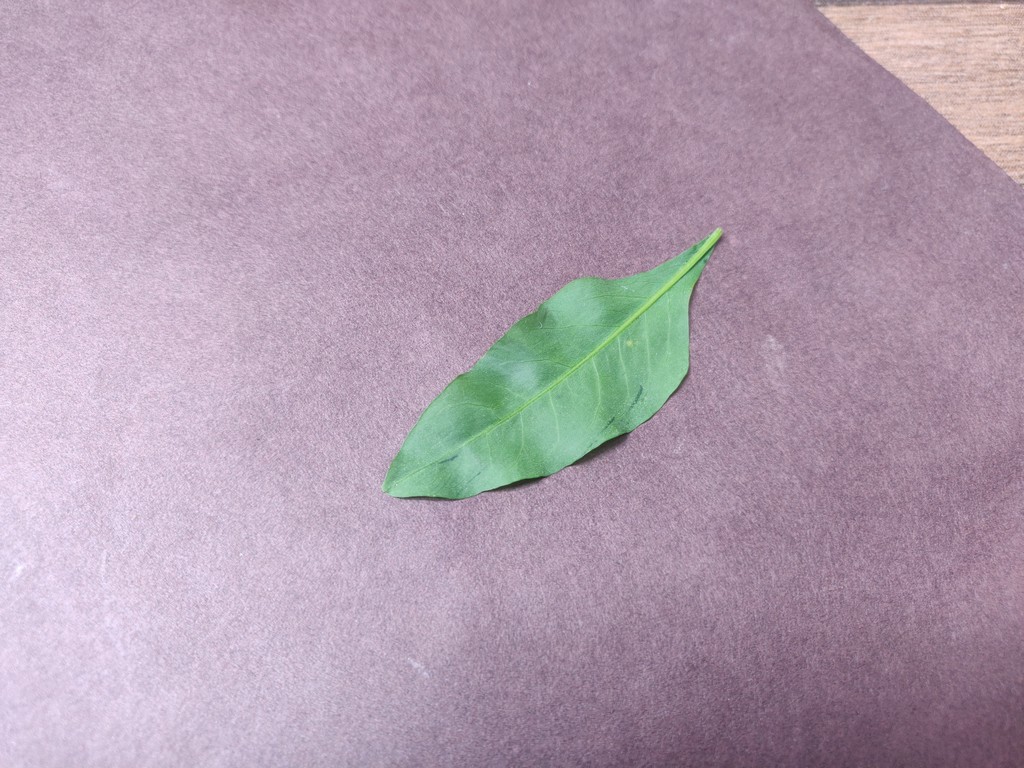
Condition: Healthy
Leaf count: single
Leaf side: back